WDLT-FM

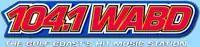
2012 branding

On July 9, 2012, Cumulus Broadcasting announced that WLVM (now WABD, 97.5 FM) had been sold by the Educational Media Foundation to its holding company, Cumulus Licensing LLC, as part of a multi-station deal. As a result, several format shifts were scheduled to take place simultaneously at noon on July 15, 2012. The Christian programming on WLVM moved to 98.3, the urban AC format of WDLT-FM moved to 104.1, and the CHR format on WABD moved to 97.5, (effectively returning to its "original" frequency; 104.1 ended the CHR format with "International Love" by Pitbull, as well as the first minute of "Firework" by Katy Perry, before fading into static, silence, and the famous Big Ben chimes). The FCC accepted the WLVM license transfer application on July 10, 2012, and changed that station's call sign from WLVM to WABD on July 16, 2012. The sale of the station was finalized the following week. WABD and WLVM operated under local marketing agreements until the sales were approved and the transactions consummated.